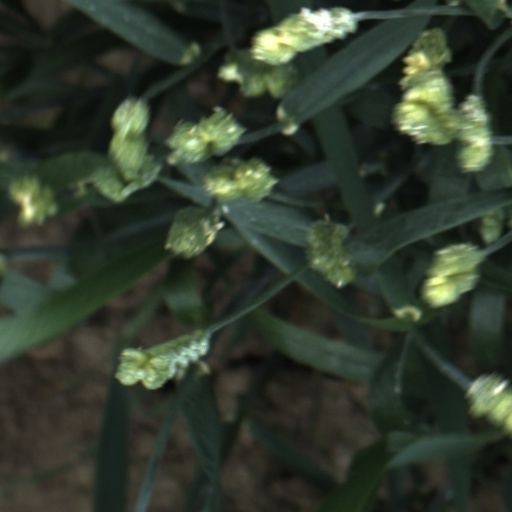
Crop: wheat